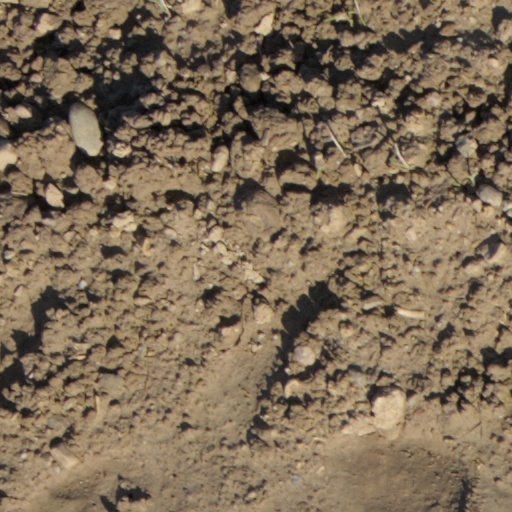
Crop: wheat